Amir al-hajj

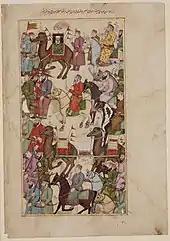
Depiction of the Egyptian "" leading the Hajj caravan from Mecca to Medina. From a manuscript of the "Anis Al-Hujjaj" (Pilgrim's Companion), circa 1677–1680

Amir al-hajj ( or ; plural: ) was the position and title given to the commander of the annual Hajj pilgrim caravan by successive Muslim empires, from the 7th century until the 20th century. Since the Abbasid period, there were two main caravans, one departing from Damascus and the other from Cairo. Each of the two annual caravans was assigned an " whose main duties were securing funds and provisions for the caravan, and protecting it along the desert route to the Muslim holy cities of Mecca and Medina in the Hejaz.